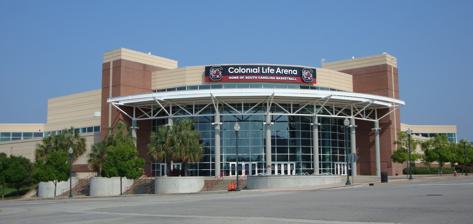
Building: Colonial Life Arena
Country: United States of America
Year built: 2002
Multi-purpose arena in South Carolina Colonial Life Arena The arena in 2011 Former names Carolina Center (2002–2003) Colonial Center (2003–2008) Address 801 Lincoln Street Location Columbia, South Carolina , U.S. Coordinates 33°59′42″N 81°02′14″W / 33.99500°N 81.03722°W / 33.99500; -81.03722 Public transit The Comet : Routes 28, 52X, 63, 101, 201, 301, 401, 601 Amtrak Silver Star at Columbia Owner University of South Carolina Operator Spectra Capacity 18,000 (Basketball) 19,000 (Concerts) Surface Multi-surface Construction Broke ground April 25, 2001 Opened November 21, 2002 Construction cost $65 million ($110 million in 2023 dollars ) Architect Rosser International Inc. JHS Architects Structural engineer Geiger Engineers General contractor Beers Construction Tenants South Carolina Gamecocks ( NCAA ) (2002–present) Columbia Stingers ( NIFL ) (2007) Website coloniallifearena .com The Colonial Life Arena is a multi-purpose arena in Columbia, South Carolina , primarily home to the University of South Carolina men's and women's basketball teams. Opened as a replacement for the Carolina Coliseum with the name Carolina Center in 2002, the 18,000-seat arena is also host to various events, including conferences , concerts , and graduation ceremonies. It is the largest arena in the state of South Carolina and the eighth largest campus college arena . The naming rights were acquired in 2003 by Unum , a Portland, Maine –based insurance company, and it was renamed to the Colonial Center after the Colonial Life & Accident Insurance Company , a Unum subsidiary headquartered in Columbia. On July 22, 2008, the USC board approved renaming the building to the Colonial Life Arena as part of the rebranding by Unum (which by then had moved to Chattanooga, Tennessee ) of Colonial Life & Accident as Colonial Life. History and use The arena floor of the Colonial Life Arena. The arena first opened on November 22, 2002, with the season opener of the South Carolina women's basketball team. A near sell-out crowd of 17,712 fans saw the 72–58 Gamecocks victory over in-state rival Clemson , with a $1 admission charge, at that time commonly used by the women's basketball team to promote major games. The official grand opening took place December 2, 2002. The men's basketball team defeated Temple 66–47. On January 26, 2010 South Carolina defeated #1 ranked and undefeated Kentucky 68–62 in the arena, one of the biggest wins in South Carolina history. On January 18, 2021, as part of the university's observance of Martin Luther King Day , the university dedicated a statue of Gamecocks great and 2020 WNBA MVP A'ja Wilson near the arena's main entrance. Aside from Gamecock basketball, the Colonial Life Arena also hosts the South Carolina High School Basketball Championships each year. The facility is built to also host ice hockey games, and was intended to be the new home of the ECHL 's Columbia Inferno .  However, due to legal issues with the funding for the facility, the Inferno never played there.  The franchise suspended operations in 2008, but after plans for a new arena in neighboring Lexington County fell through, the franchise was finally canceled in 2014. The Colonial Life Arena was ranked 22nd in the world in ticket sales in 2003. It was also ranked the #1 arena in the Carolinas and was the #2 rated university arena in the world in 2005, based on ticket sales for touring shows. It is managed by Spectra (formerly Global Spectrum), the facilities management subsidiary of Comcast Spectacor .  The NBA's Philadelphia 76ers , then owned by Comcast Spectacor, played an exhibition game in the venue in October 2005. In 2007, it was home to the Columbia Stingers of the National Indoor Football League . The arena has hosted the Charlotte Bobcats and New York Knicks in the past. Originally, the venue, like all Comcast-Spectator managed facilities, had its own ticketing policy, and therefore concerts were not controlled by the major ticketing industry firms. Ticketing was provided by New Era Tickets , and tickets could be purchased through the Arena's website. Ticketing for events at the arena is now provided through Ticketmaster . See also List of NCAA Division I basketball arenas List of indoor arenas in the United States References